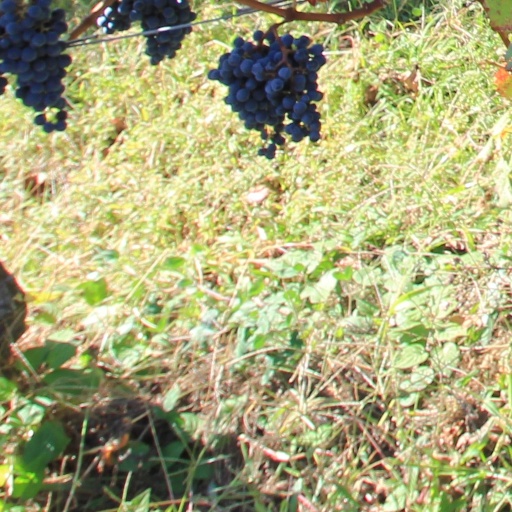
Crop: grape